Prince Henri of Orléans

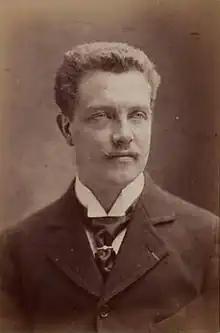
Prince Henri,

Prince Henri of Orléans (16 October 1867 – 9 August 1901) was the son of Prince Robert, Duke of Chartres, and Princess Françoise of Orléans.